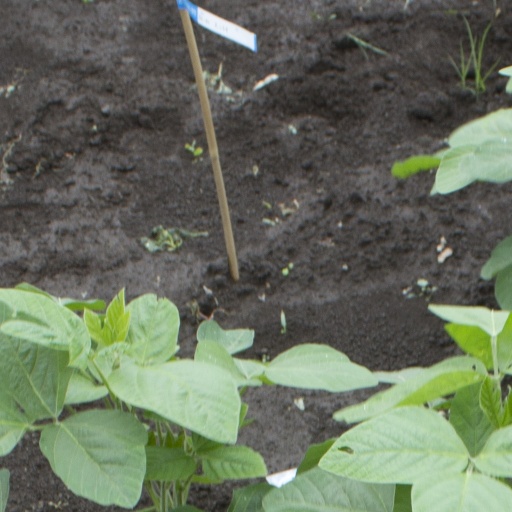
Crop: soybean